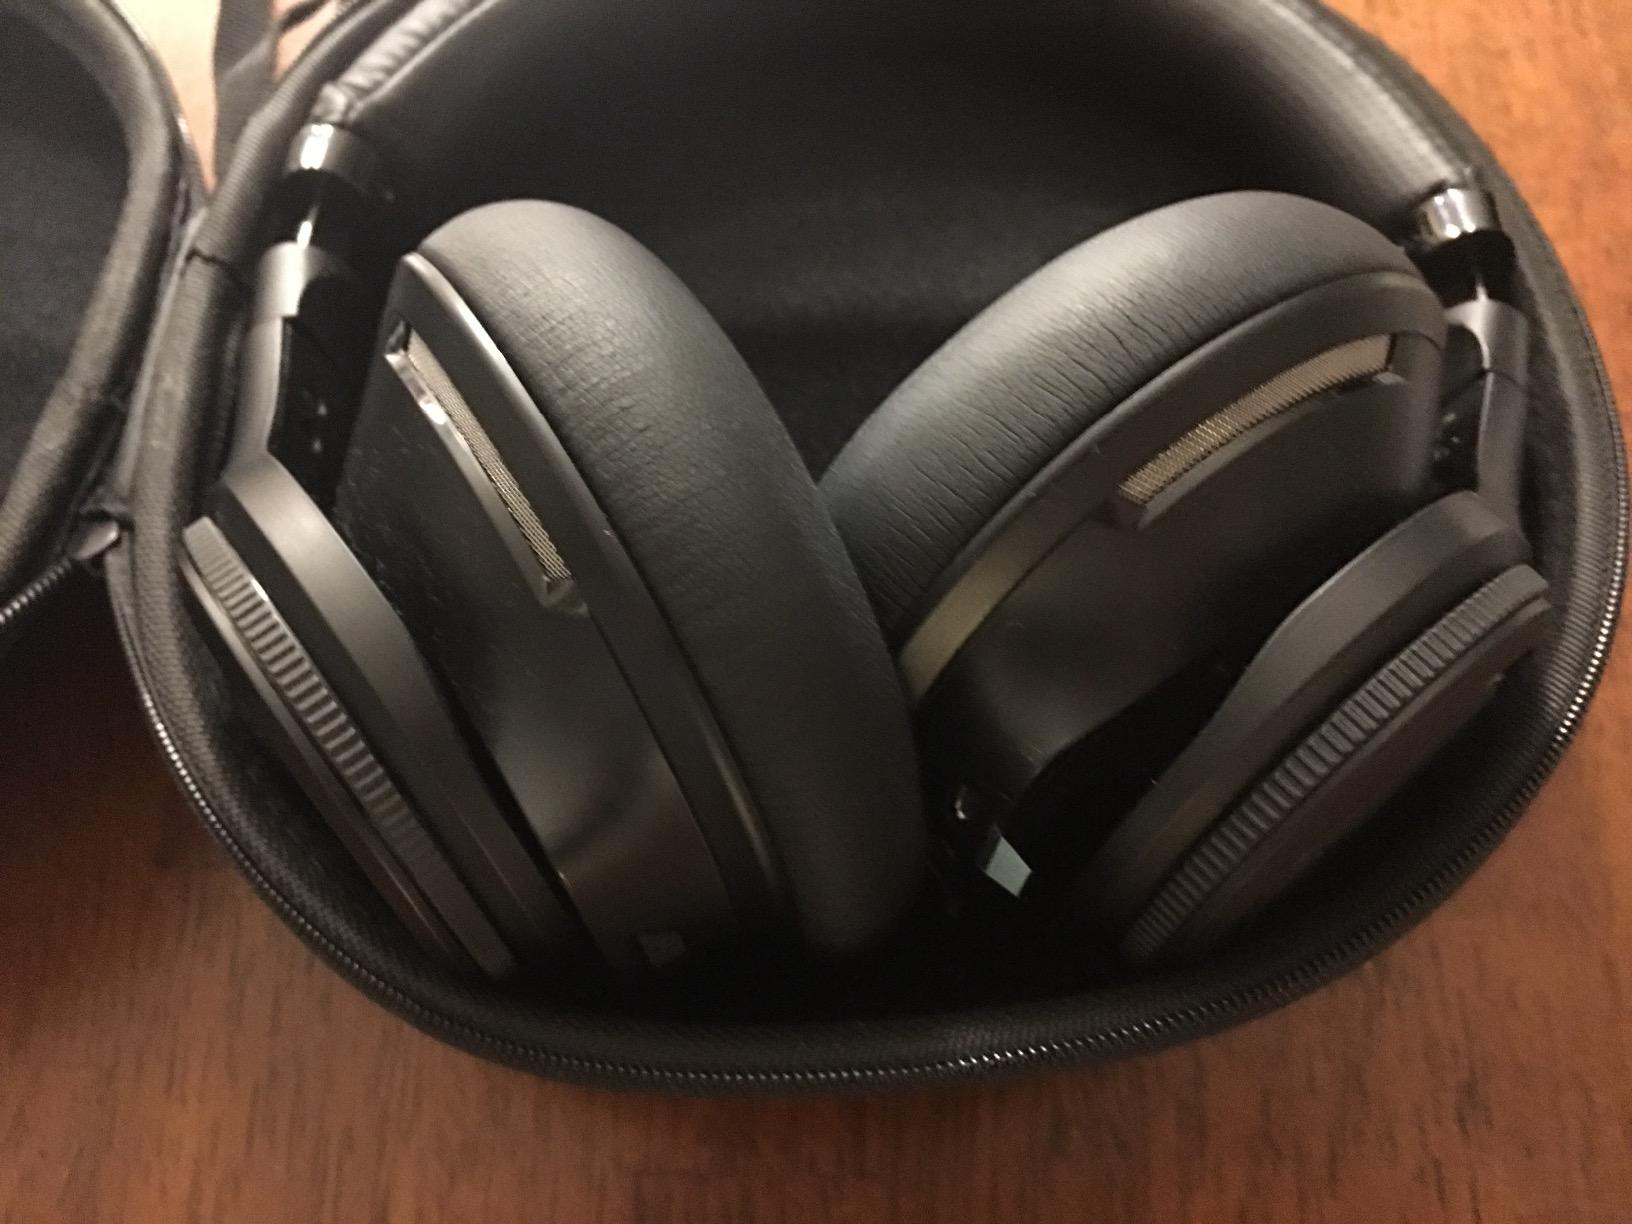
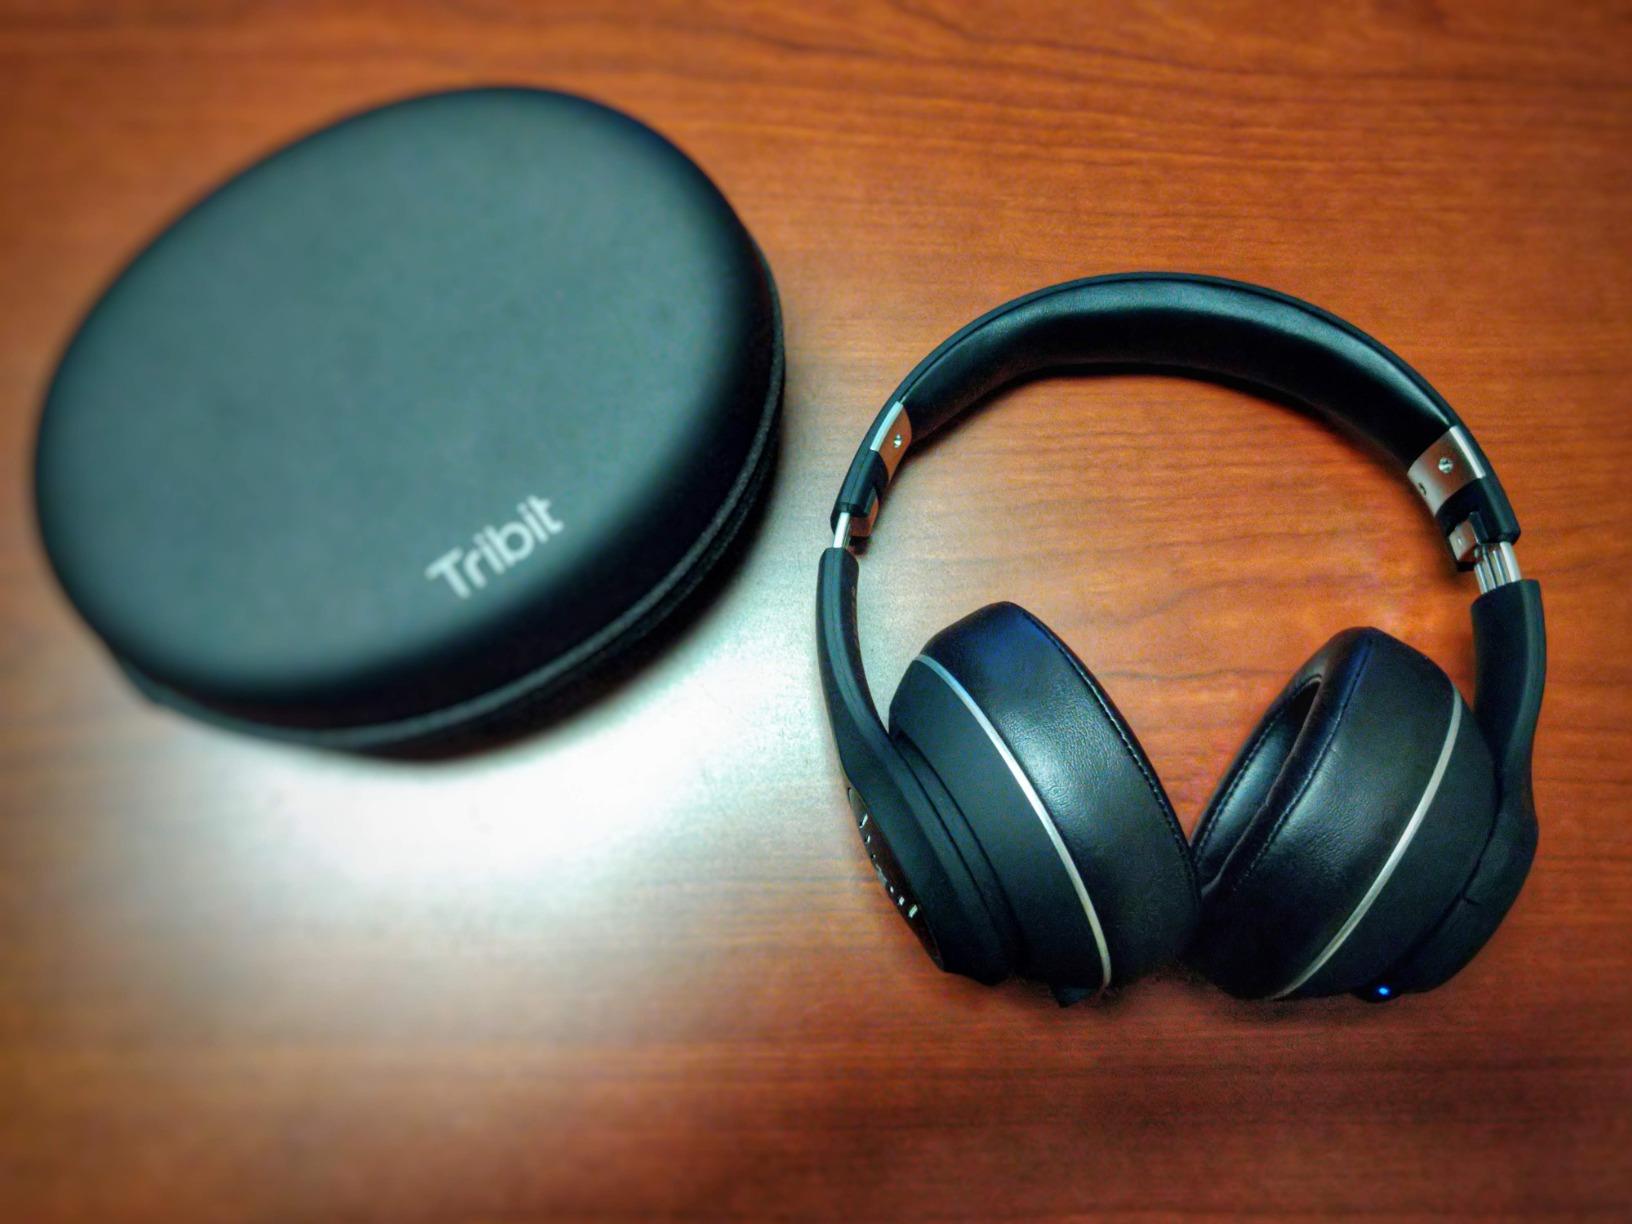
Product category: headphones
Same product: no